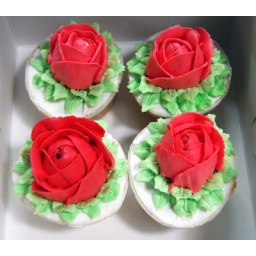
roses in d box